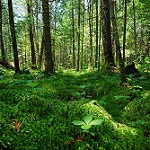
Scene: Outdoor